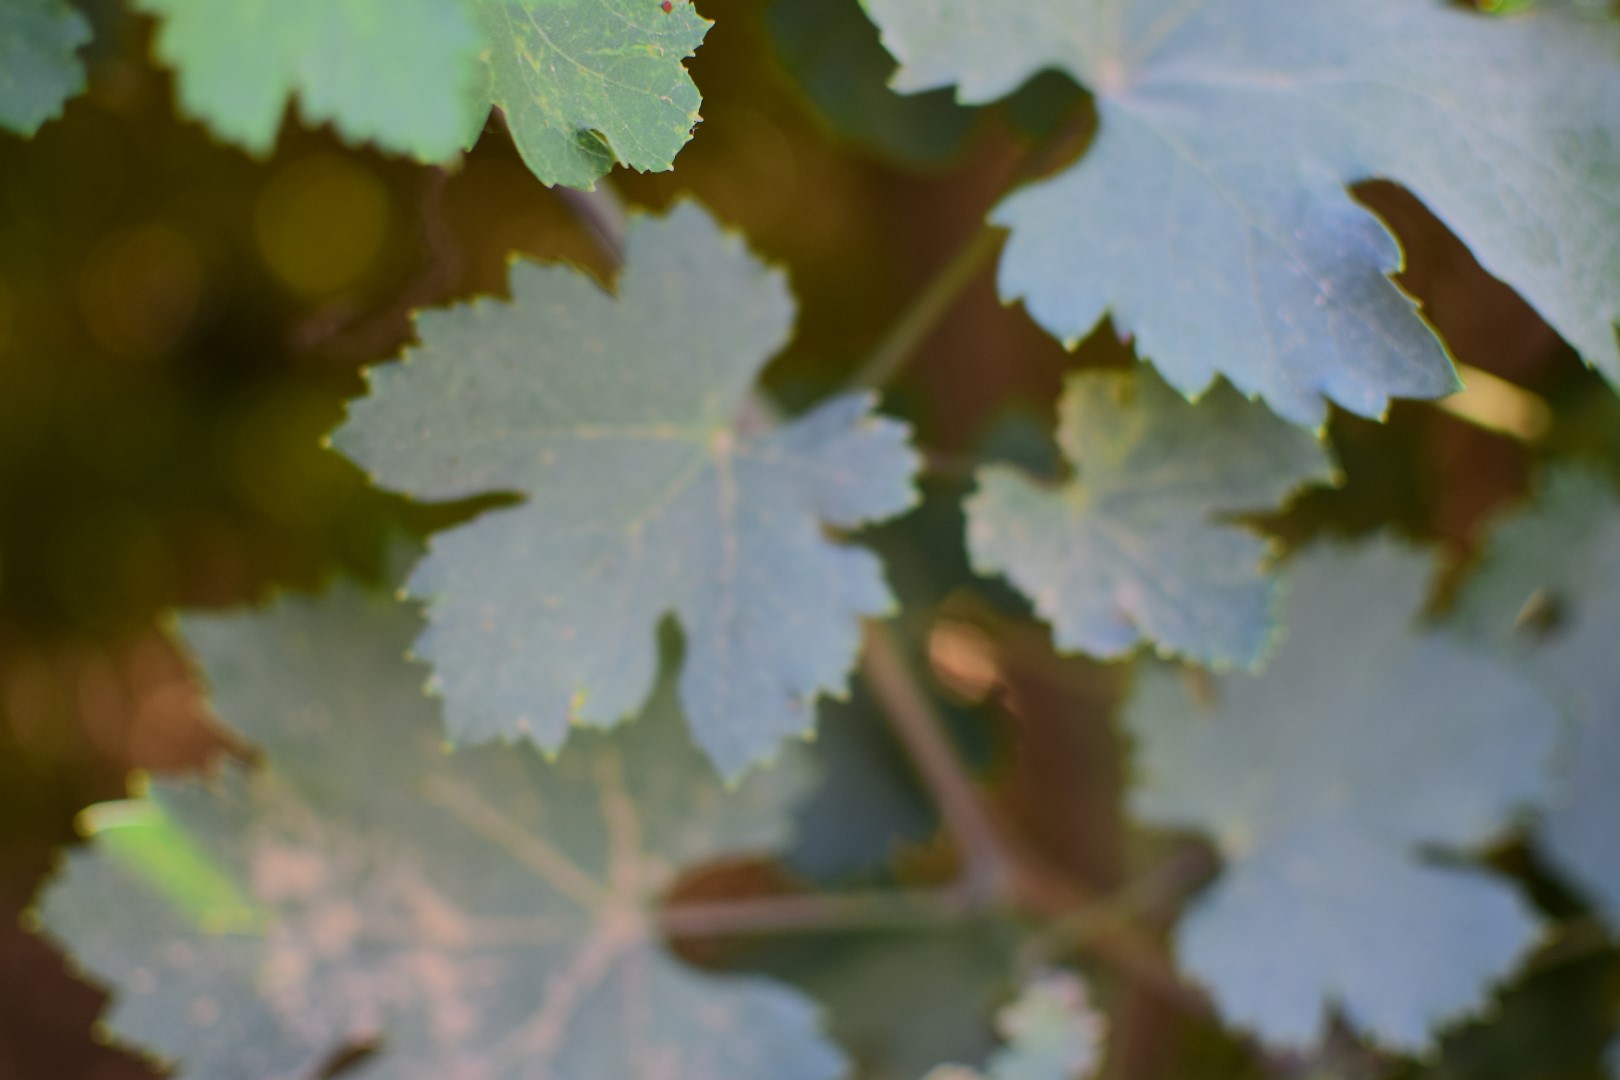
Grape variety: Halawani